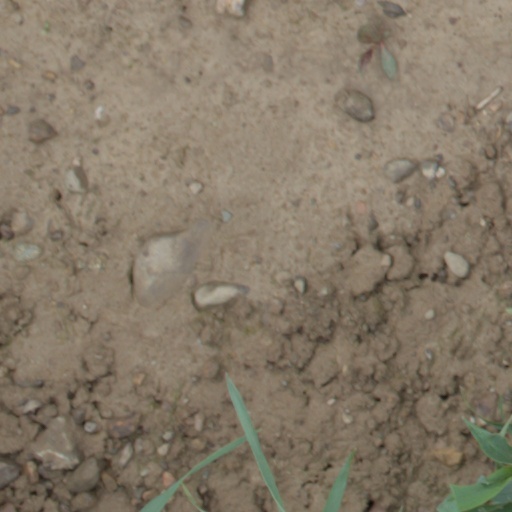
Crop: wheat